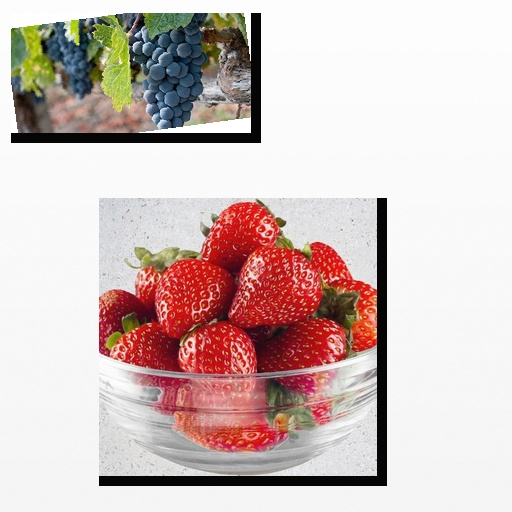
Food items: strawberry, grapes